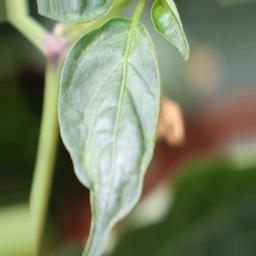
Label: mites_and_trips